Spider-Man

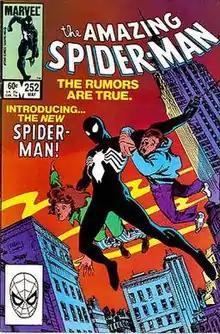
The black costume of Spider-Man.

From 1984 to 1988, Spider-Man wore a black costume with a white spider design on his chest. The new costume originated in the "Secret Wars" miniseries on an alien planet where Spider-Man participates in a battle between Earth's major superheroes and supervillains. He continues wearing the costume when he returns, starting in "The Amazing Spider-Man" #252. The change to a longstanding character's design met with controversy, "with many hardcore comics fans decrying it as tantamount to sacrilege. Spider-Man's traditional red and blue costume was iconic, they argued, on par with those of his D.C. rivals Superman and Batman." The creators then revealed the costume was an alien symbiote, which Spider-Man rejects after a difficult struggle, though the symbiote returns several times as Venom for revenge. Peter proposes to Mary Jane in "The Amazing Spider-Man" #290 (July 1987), and she accepts two issues later, with the wedding taking place in "The Amazing Spider-Man Annual" #21 (1987)—promoted with a real-life mock wedding using actors at Shea Stadium, with Stan Lee officiating, on June 5, 1987. David Michelinie, who scripted based on a plot by editor-in-chief Jim Shooter, said in 2007, "I didn't think they actually should [have gotten] married. ... I had actually planned another version, one that wasn't used." Peter publishes a book of Spider-Man photographs called "Webs", and returns to his Empire State University graduate studies in biochemistry in #310 (Dec. 1988).